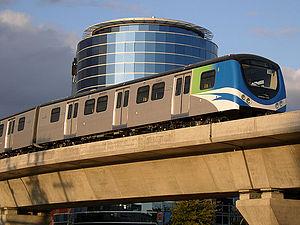
Le Réseau express métropolitain est un projet de transport collectif, qui devrait voir le jour dans la région métropolitaine de Montréal en 2021. Le REM prévoit de relier à la gare centrale de Montréal, au centre-ville, les banlieues de Brossard, Sainte-Anne-de-Bellevue et Deux-Montagnes ainsi que l'aéroport international Montréal-Trudeau.